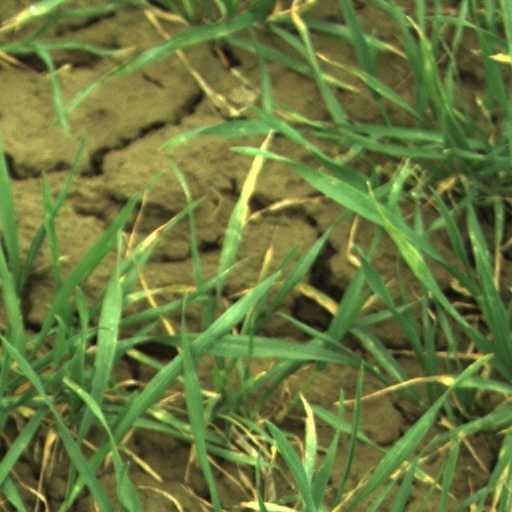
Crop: wheat